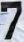
Number: 7